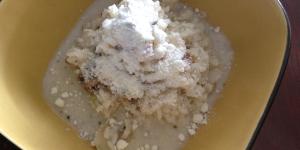
risotto de setas y oregano